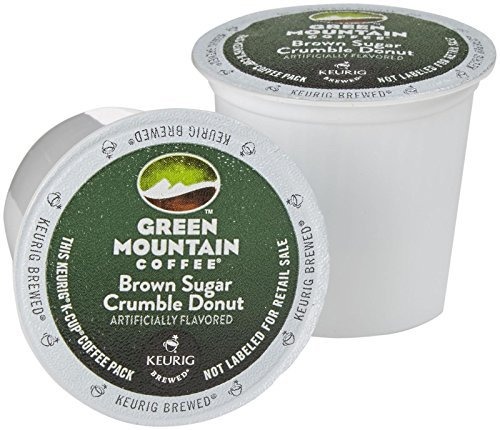
Item Name: Green Mountain Brown Sugar Crumble Donut Coffee (36 K-Cups)
Bullet Point 1: Taste of a fresh donut with sweet brown sugar crumbles
Bullet Point 2: Medium roast
Bullet Point 3: Caffeinated
Bullet Point 4: Orthodox Union Kosher
Bullet Point 5: 36 K-cups
Product Description: The Brown Sugar Crumble Donut coffee is a mouthwatering, medium roast coffee that indulges you in the sweet goodness of a homemade donut. Daily deliciousness, crafted to be enjoyed any time of day.
Value: 36.0
Unit: Count

Price: 25.53